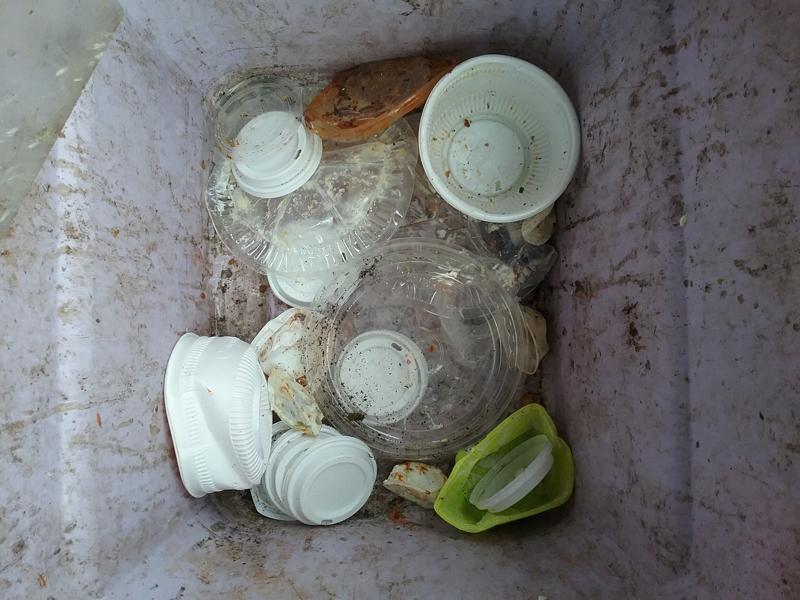
Label: plastic